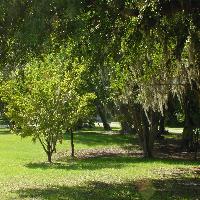
Weather: sun or clear